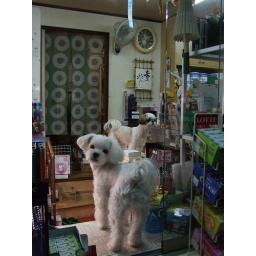
Chemists seemingly run by 2 cute dogs